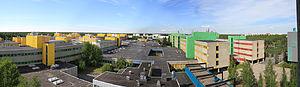
Le prix de la structure en béton de l'année est un prix décerné en Finlande pour récompenser une structure en béton majeure. Le prix est attribué depuis 1970 par l'association de l'industrie du béton.
L'architecture de la Finlande a une histoire de plus de 800 ans et, alors que jusqu'à l'époque moderne, l'architecture était fortement influencée par les courants des deux nations voisines de la Finlande, à savoir la Suède et la Russie, dès le début du XIXᵉ siècle, les influences sont venues directement de l'extérieur. Dans un premier temps, lorsque des architectes étrangers itinérants ont commencé à exercer dans le pays, puis lorsque la profession d'architecte finlandais s'y est établie. L'architecture finlandaise a également contribué de manière significative à plusieurs styles internationaux, tels que le Jugendstil, ou Art nouveau, le classicisme nordique et le fonctionnalisme. Plus particulièrement, les travaux de l'architecte moderniste Eliel Saarinen, l'architecte le plus connu du pays, ont eu une influence considérable à l'échelle mondiale. Mais l'architecte moderniste Alvar Aalto, considéré comme l'une des figures majeures de l'histoire mondiale de l'architecture moderne, est encore plus renommé qu'Eliel Saarinen. Dans un article de 1922, intitulé Motifs des âges passés, Aalto discute des influences nationales et internationales en Finlande :